Opfermoor Vogtei

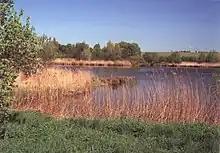
Opfermoor Vogtei: stylised cult figurine on the lakeshore promontory

The Opfermoor Vogtei is an open-air museum at the location of a prehistoric and protohistoric sacrificial bog in the municipality of Vogtei, Thuringia, in Germany. It lies within the former municipality of Oberdorla, approximately from Niederdorla, and the site is also known by those names.